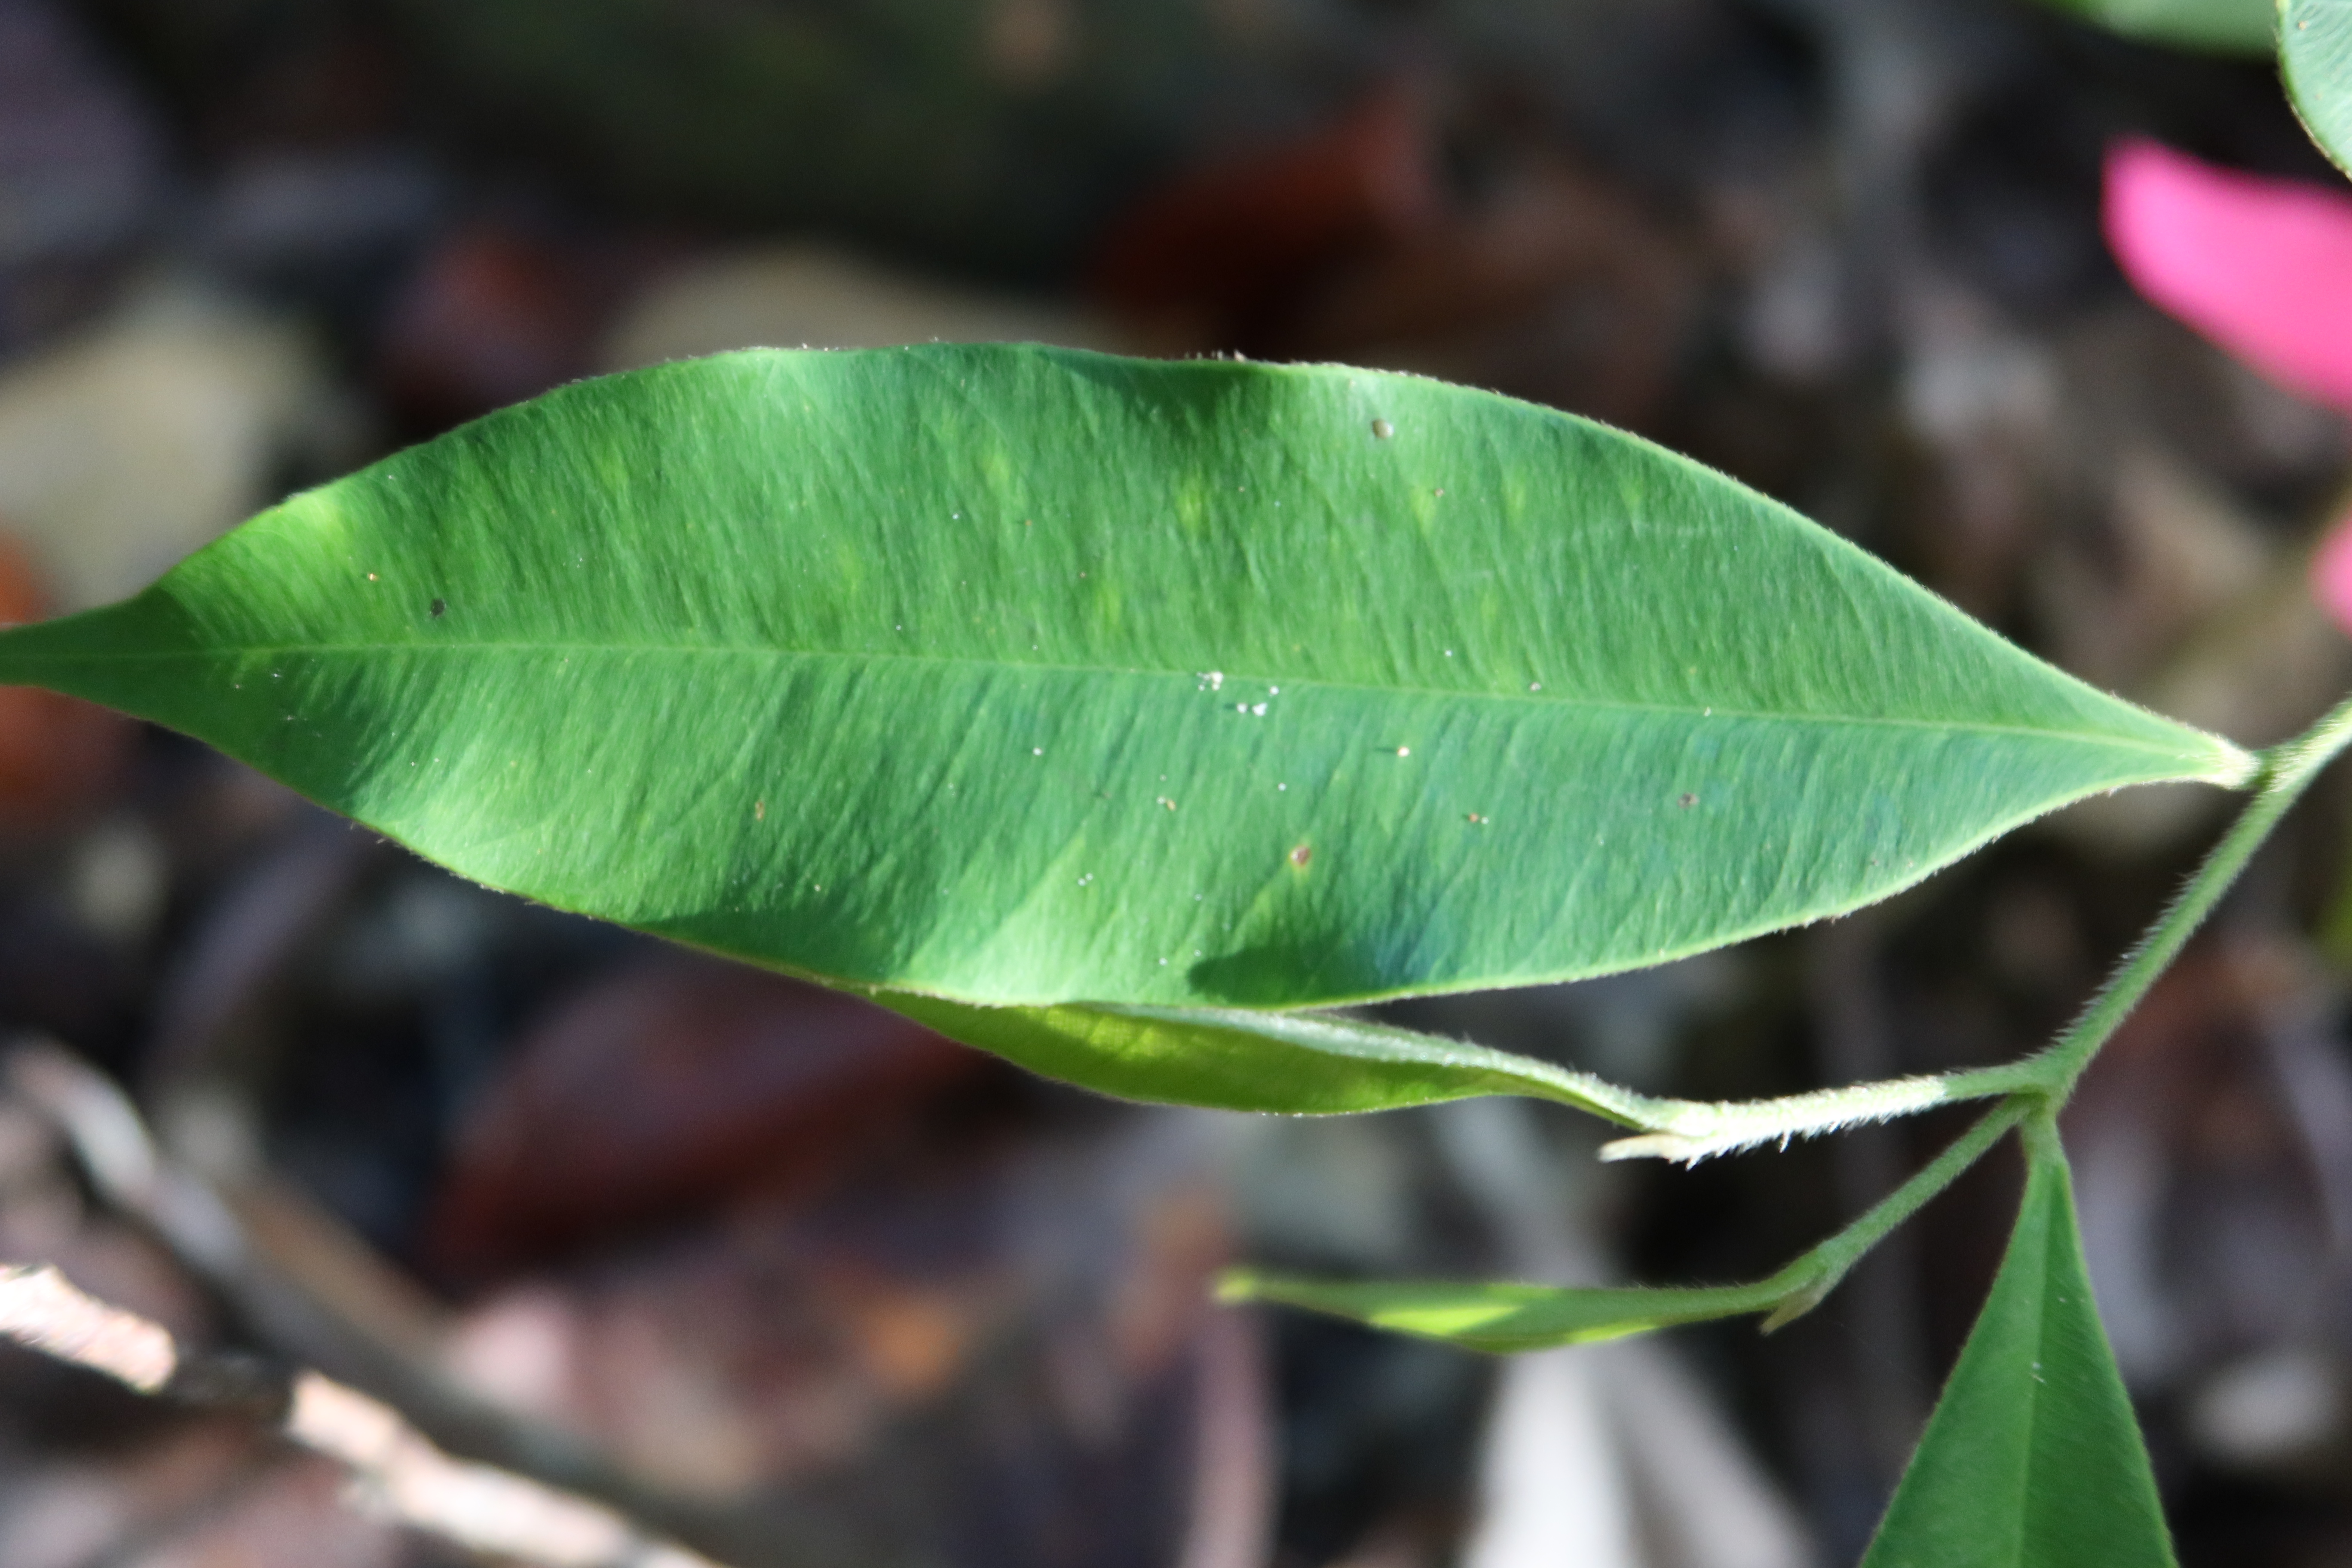
Label: Brown spots